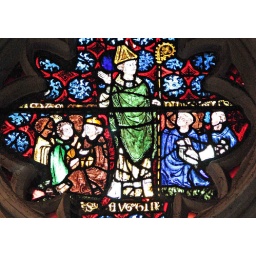
14th century glass in the east window of the chapel of St Lucy